Nord-Ost

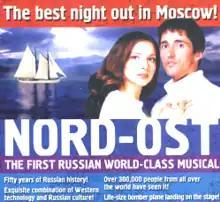
Moscow advertisement

Nord-Ost (means "North-East" in German) is a Russian musical theatre production that was composed by Aleksei Ivaschenko and Georgii Vasilyev, based on the novel "The Two Captains" by Veniamin Kaverin. It is a fictional story based around the historical events surrounding the discovery of the Severnaya Zemlya archipelago in 1913. The musical was first staged on October 19, 2001 in the Dubrovka theatre, where it played over 400 performances.